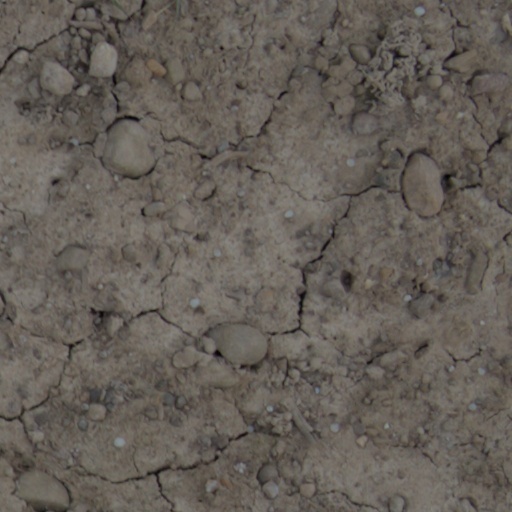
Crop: wheat